Harry Pace

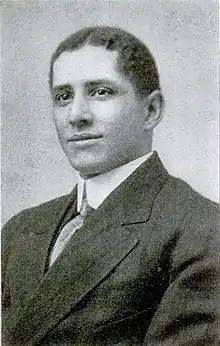
Pace, circa 1911

Harry Herbert Pace (January 6, 1884 – July 19, 1943) was an American music publisher and insurance executive. He was the founder of Black Swan Records, the first record label owned by an African American with wide distribution capabilities.